Red Gerard

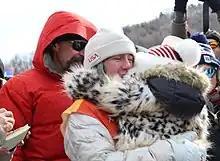
Red Gerard (center) celebrates his 2018 Winter Olympics gold medal in Pyeongchang, South Korea

Gerard made his Olympic debut at the 2018 Winter Olympics, where he competed in the slopestyle and big air events for the United States. In slopestyle, Gerard won the gold medal. This performance itself was rather famous for the events surrounding Gerard; he had overslept in his hotel room after partying late and binge-watching "Brooklyn Nine-Nine," lost his jacket, was forced to borrow his roommate's jacket, and accidentally used profanity on live TV after his win. He became the first Winter Olympics medalist born in the 2000s. Gerard was also the first American gold medalist in the 2018 Winter Olympics and the youngest American to medal in a snowboarding event at the Olympics. "Sports Illustrated" named Gerard as their prediction for the men's snowboarding slopestyle gold medal.